Belavanaki

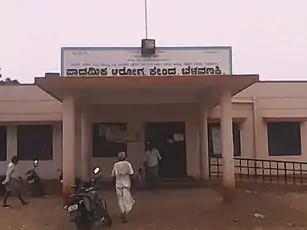
Belavanaki Primary Health Center

As of 2001 India census, Belavanaki had a population of 5118 with 2642 males and 2476 females.